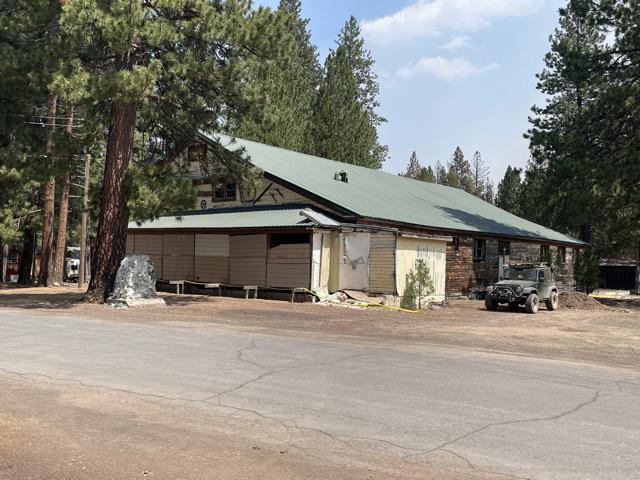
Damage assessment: no_damage